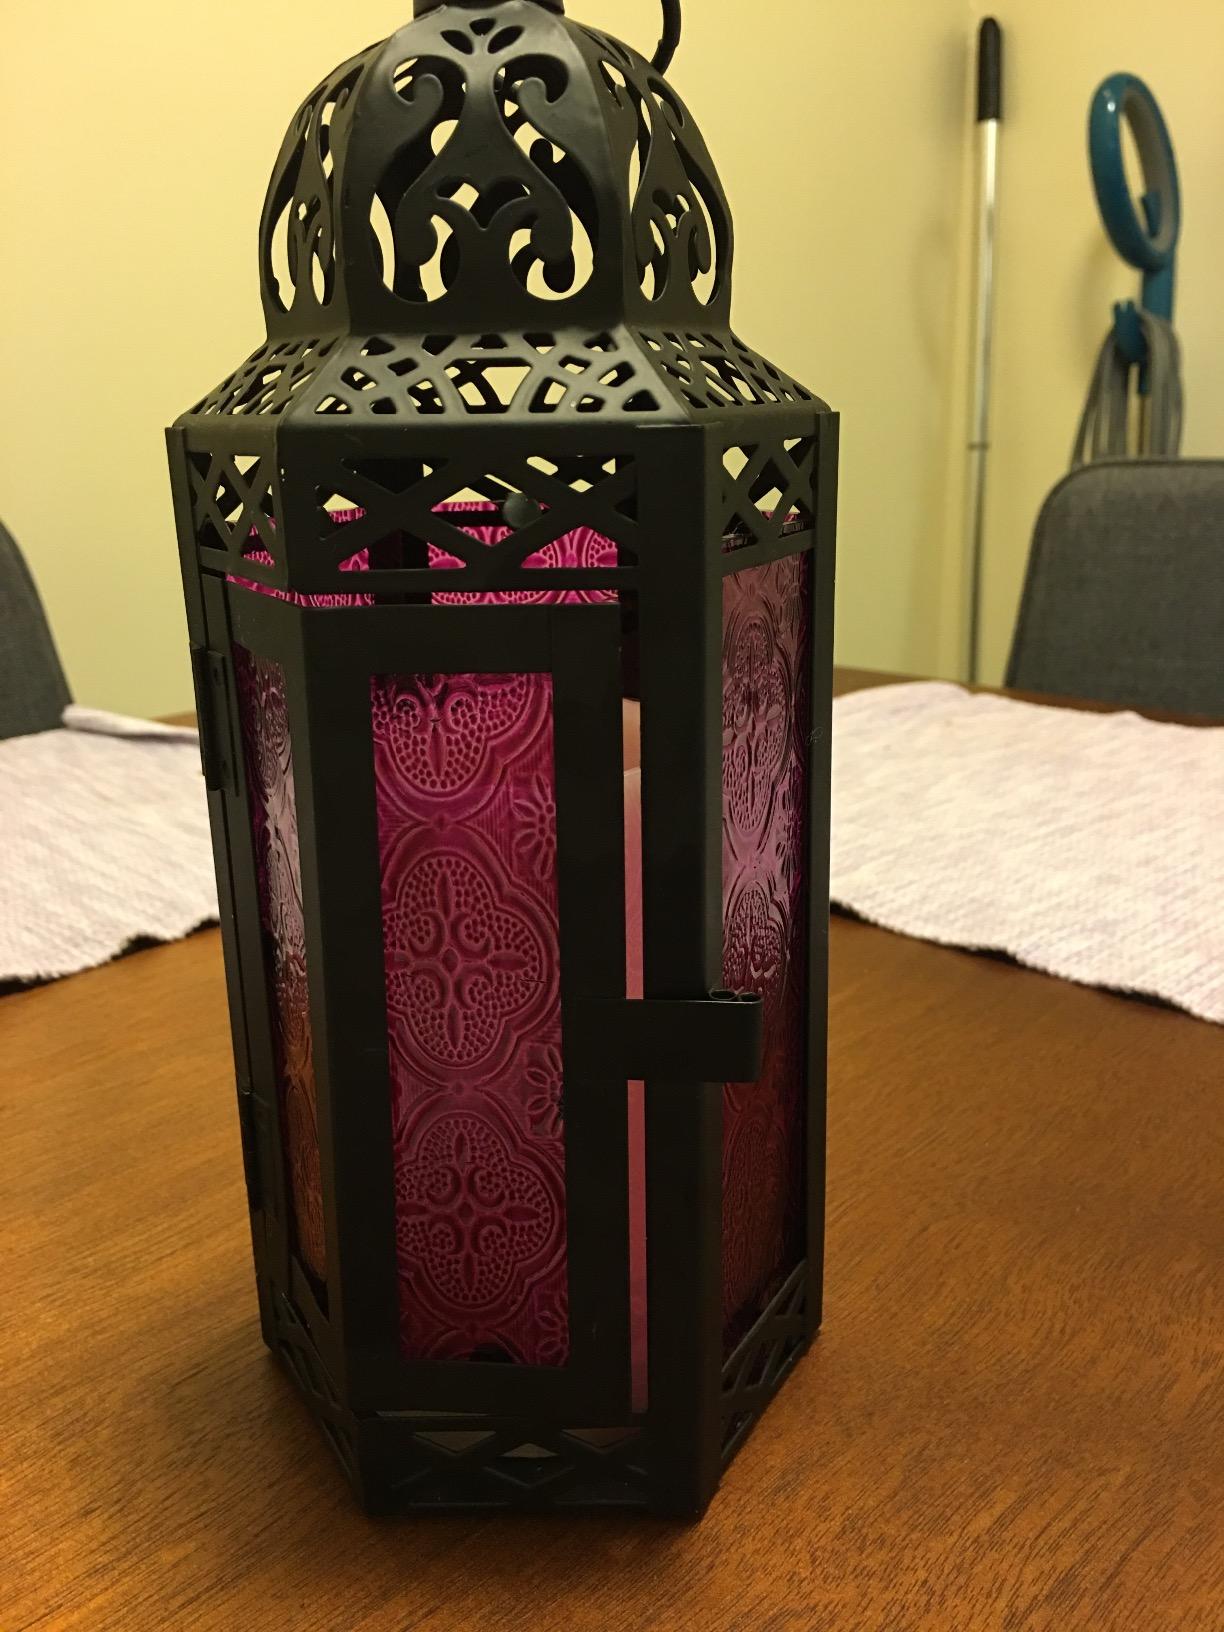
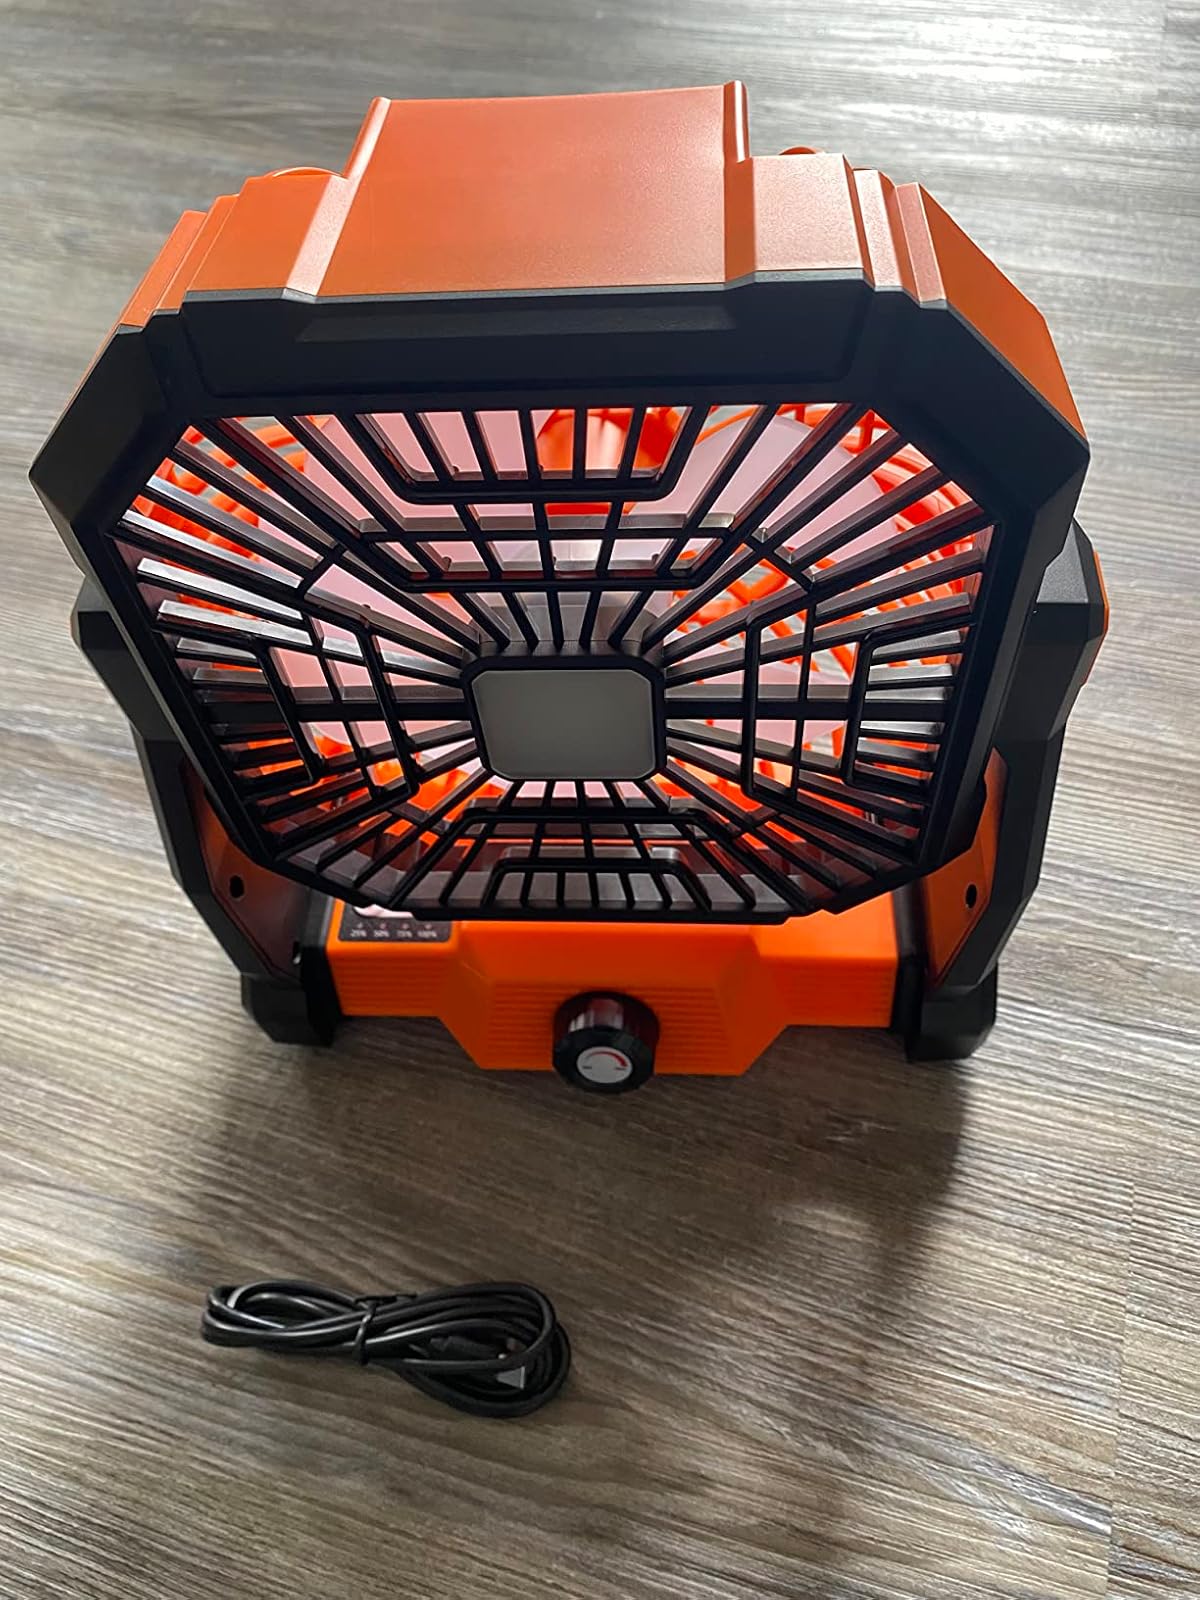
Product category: lantern
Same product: no